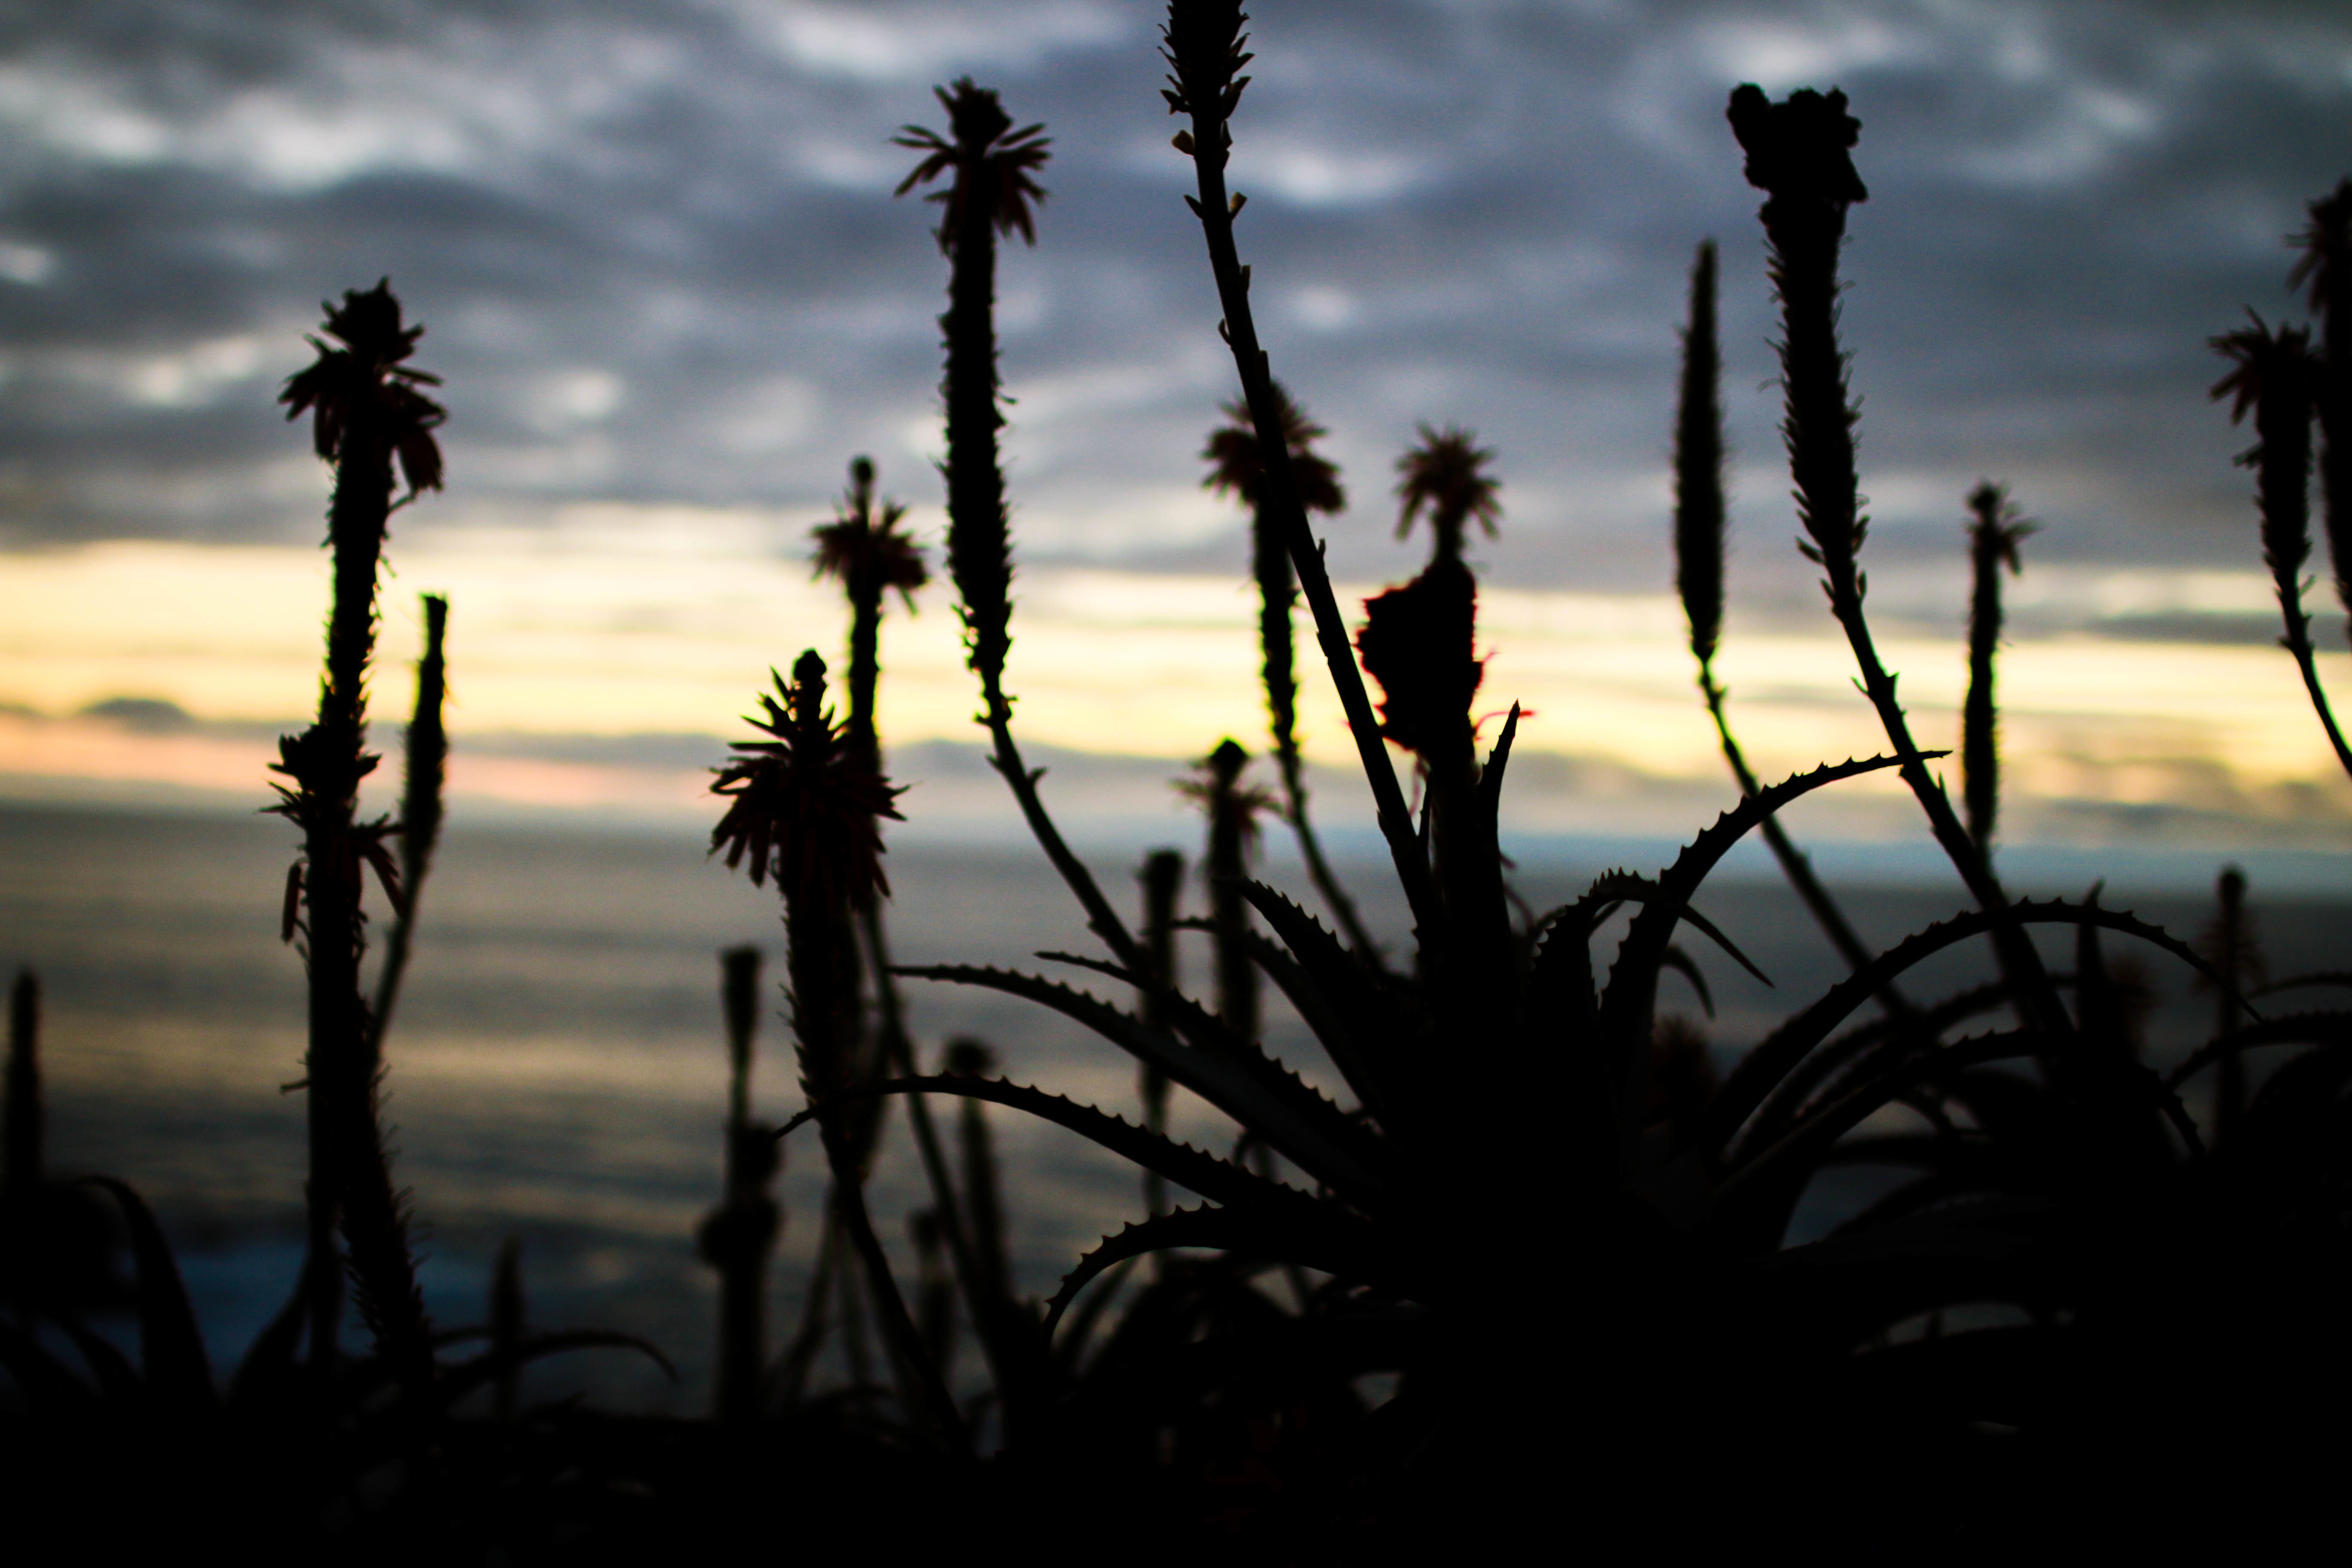
tree, nature, grass, horizon, silhouette, cloud, plant, sky, sunrise, sunset, sunlight, morning, dawn, dusk, evening, reflection, atmospheric phenomenon, woody plant, arecales